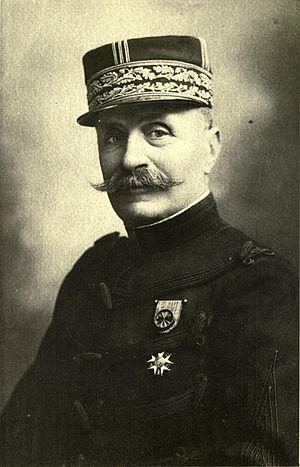
Le chef d'état-major de l'Armée de terre est un officier général français, conseiller du chef d'état-Major des armées pour l'Armée de terre et responsable devant le ministre des Armées de la préparation de l'Armée de terre en vue de sa mise en œuvre. Depuis le 31 juillet 2019, le chef d'état-major est le général d'armée Thierry Burkhard.